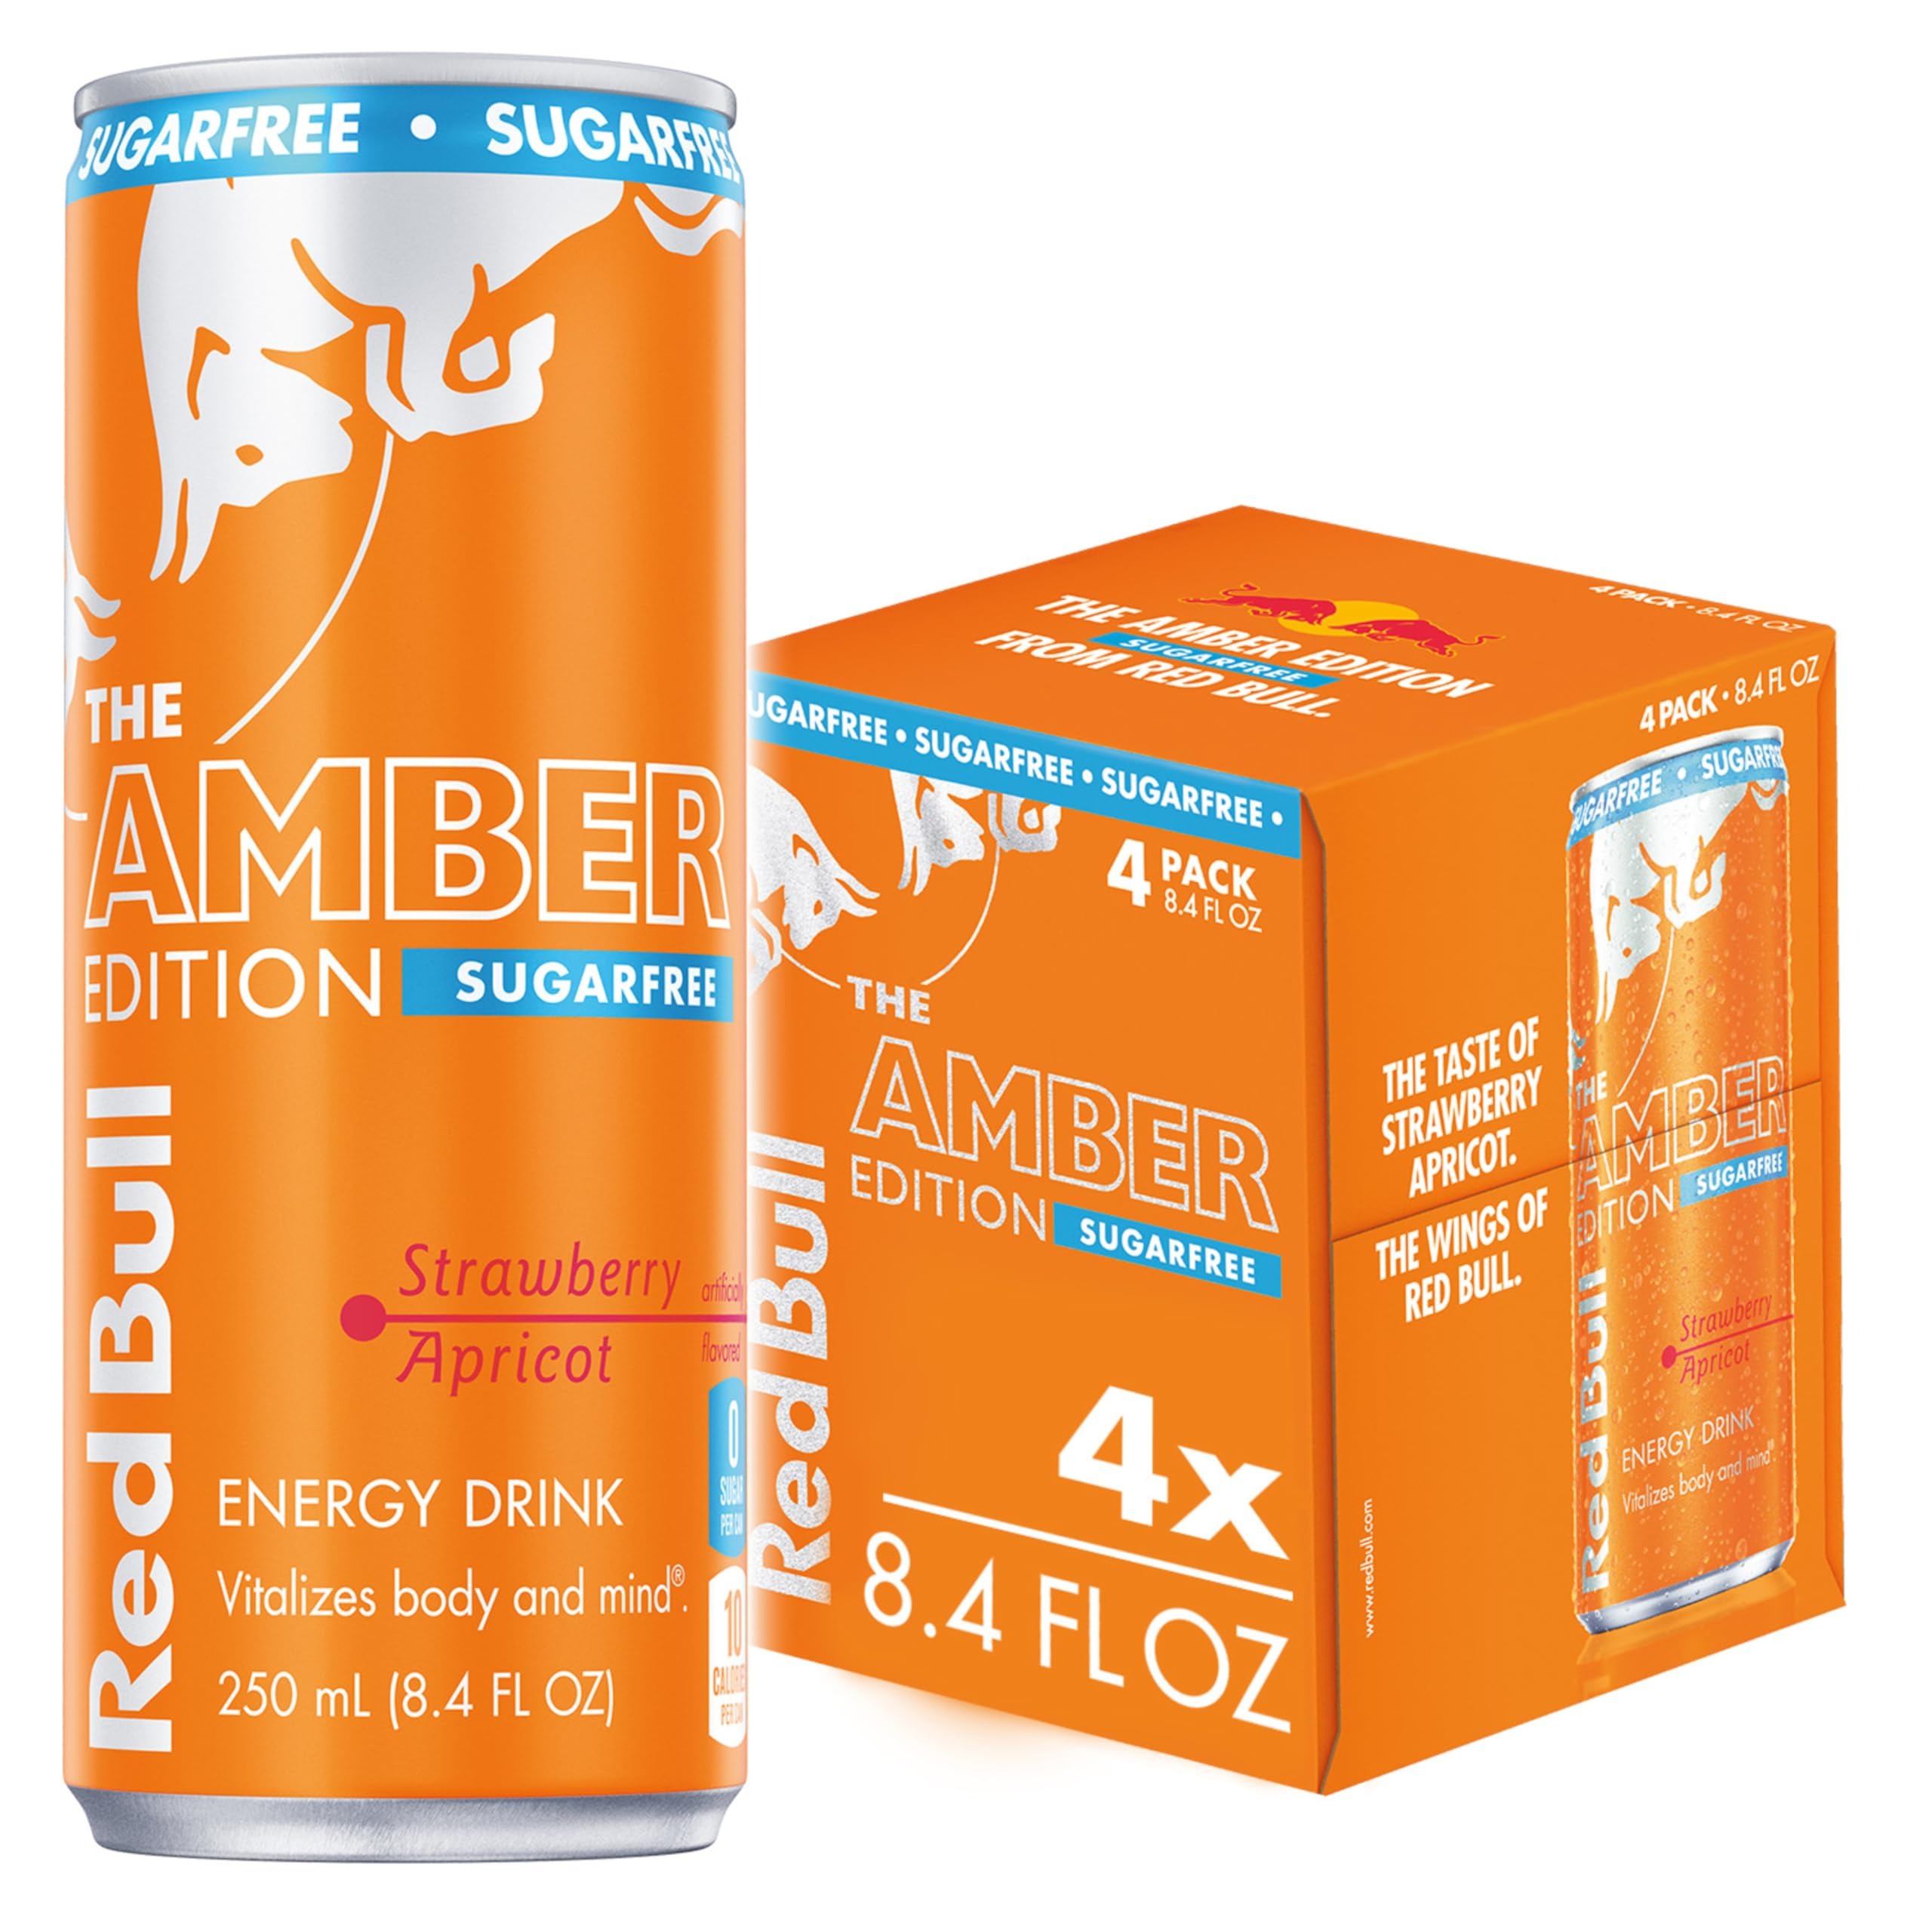
Item Name: Red Bull Amber Edition Sugar Free Energy Drink, Strawberry Apricot, with 80mg Caffeine plus Taurine & B Vitamins, 8.4 Fl Oz, Pack of 4 Cans
Bullet Point 1: The sugar free version of the strawberry apricot energy drink that gives you wiiings, Red Bull Amber Edition Sugar Free features taurine, an amino acid, plus four essential B-group vitamins B3, B6, B12 and B5, which contribute to normal energy-yielding metabolism
Bullet Point 2: Each 8.4 fl oz can contains just 10 calories, 80mg of caffeine which helps to increase alertness, and no sugar
Bullet Point 3: This lightly sparkling energy drink gives you wiiings for gaming, work, school, sports, pre-workout, music festivals, and on-the-go; Made to be vegetarian and free from wheat, dairy, gluten, and lactose
Bullet Point 4: Try our unique Red Bull Editions featuring the flavors of Peach-Nectarine, Juneberry, Watermelon, Blueberry, Dragon Fruit and more; Sugar free options include Red Bull Sugar Free, Red Bull Zero, and now available, the Red Edition Sugar Free
Bullet Point 5: Best enjoyed ice cold, Red Bull makes an excellent base for non-alcoholic mocktails; Add in your favorite fruit juice or fruit garnishes for endless combinations
Value: 33.6
Unit: Fl Oz

Price: 7.99